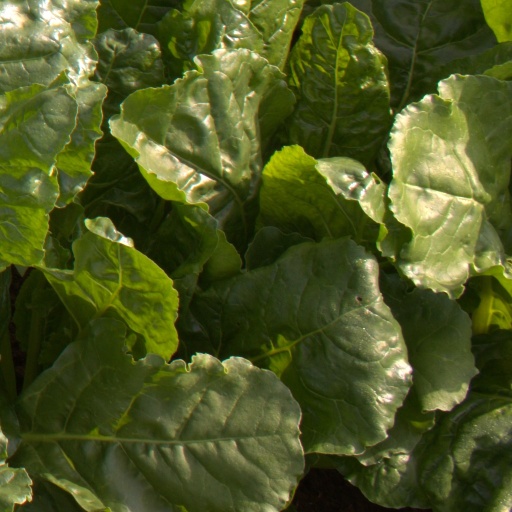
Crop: sugar beet